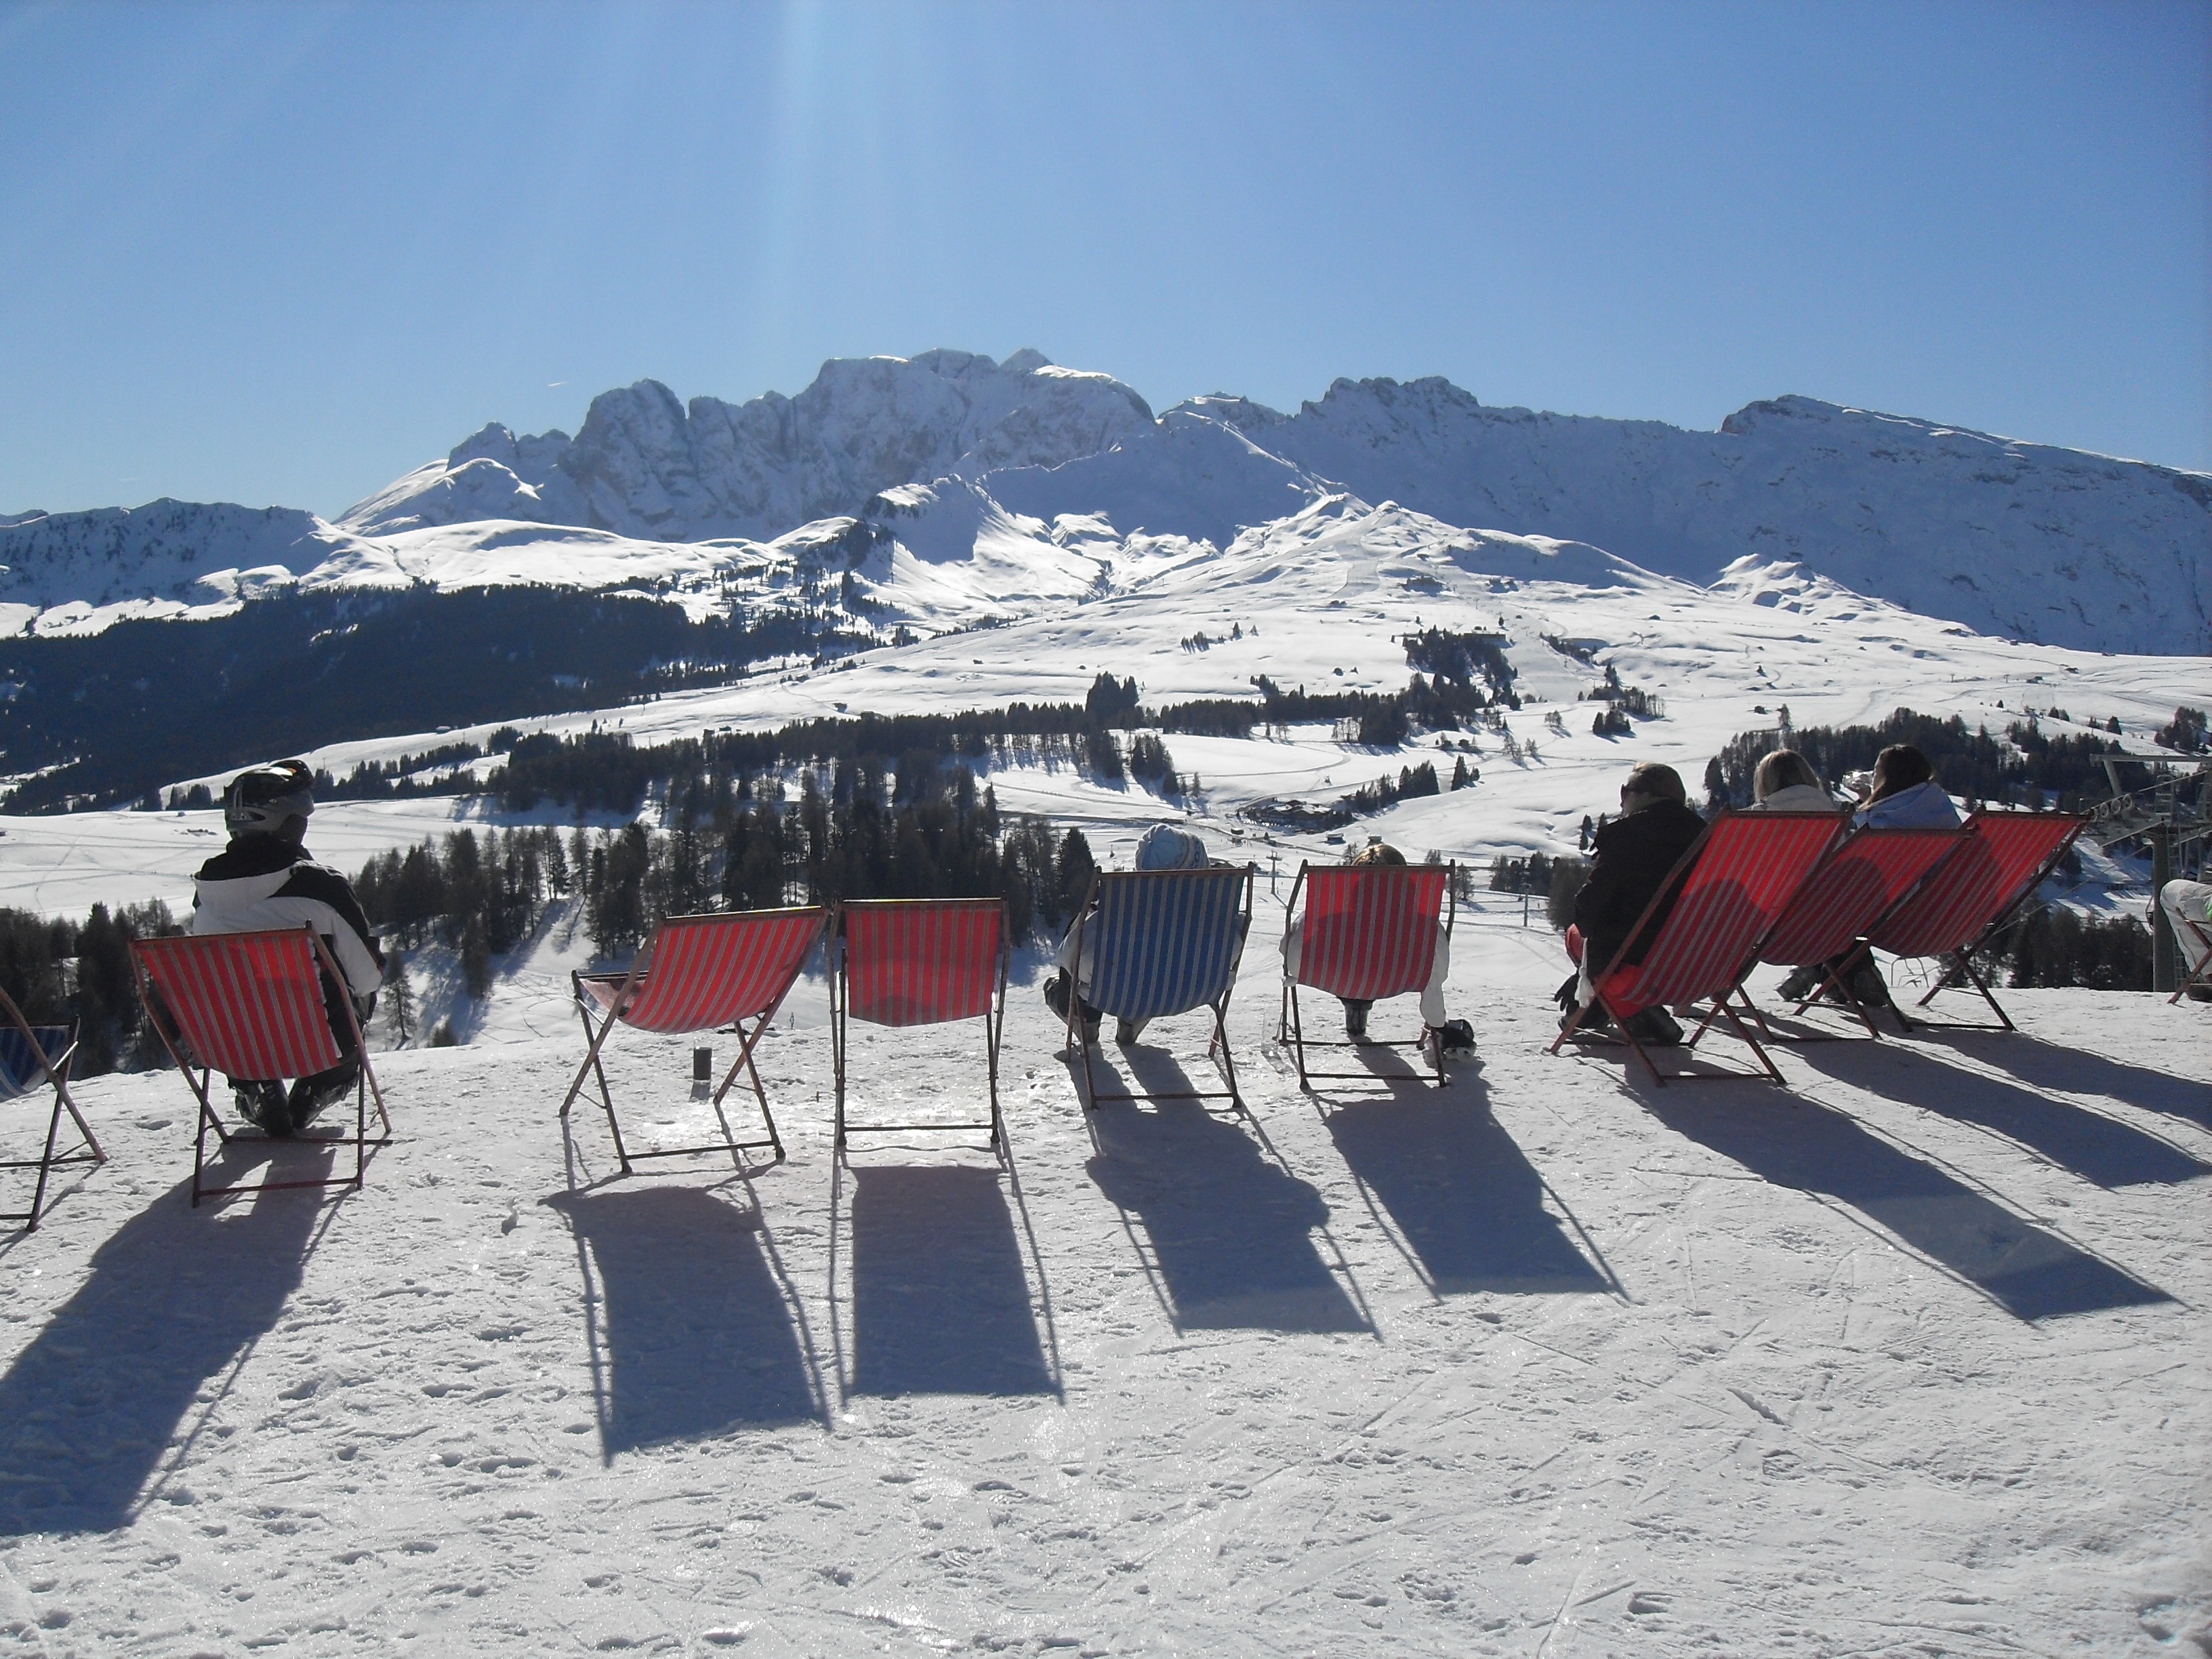
landscape, mountain, snow, winter, view, mountain range, arctic, skiing, season, summit, sports equipment, mountain landscape, mountaineering, winter sport, sports, resort, ski, footwear, break, piste, ski area, ski touring, skipanorama, nordic skiing, ski mountaineering, ski equipment, geological phenomenon